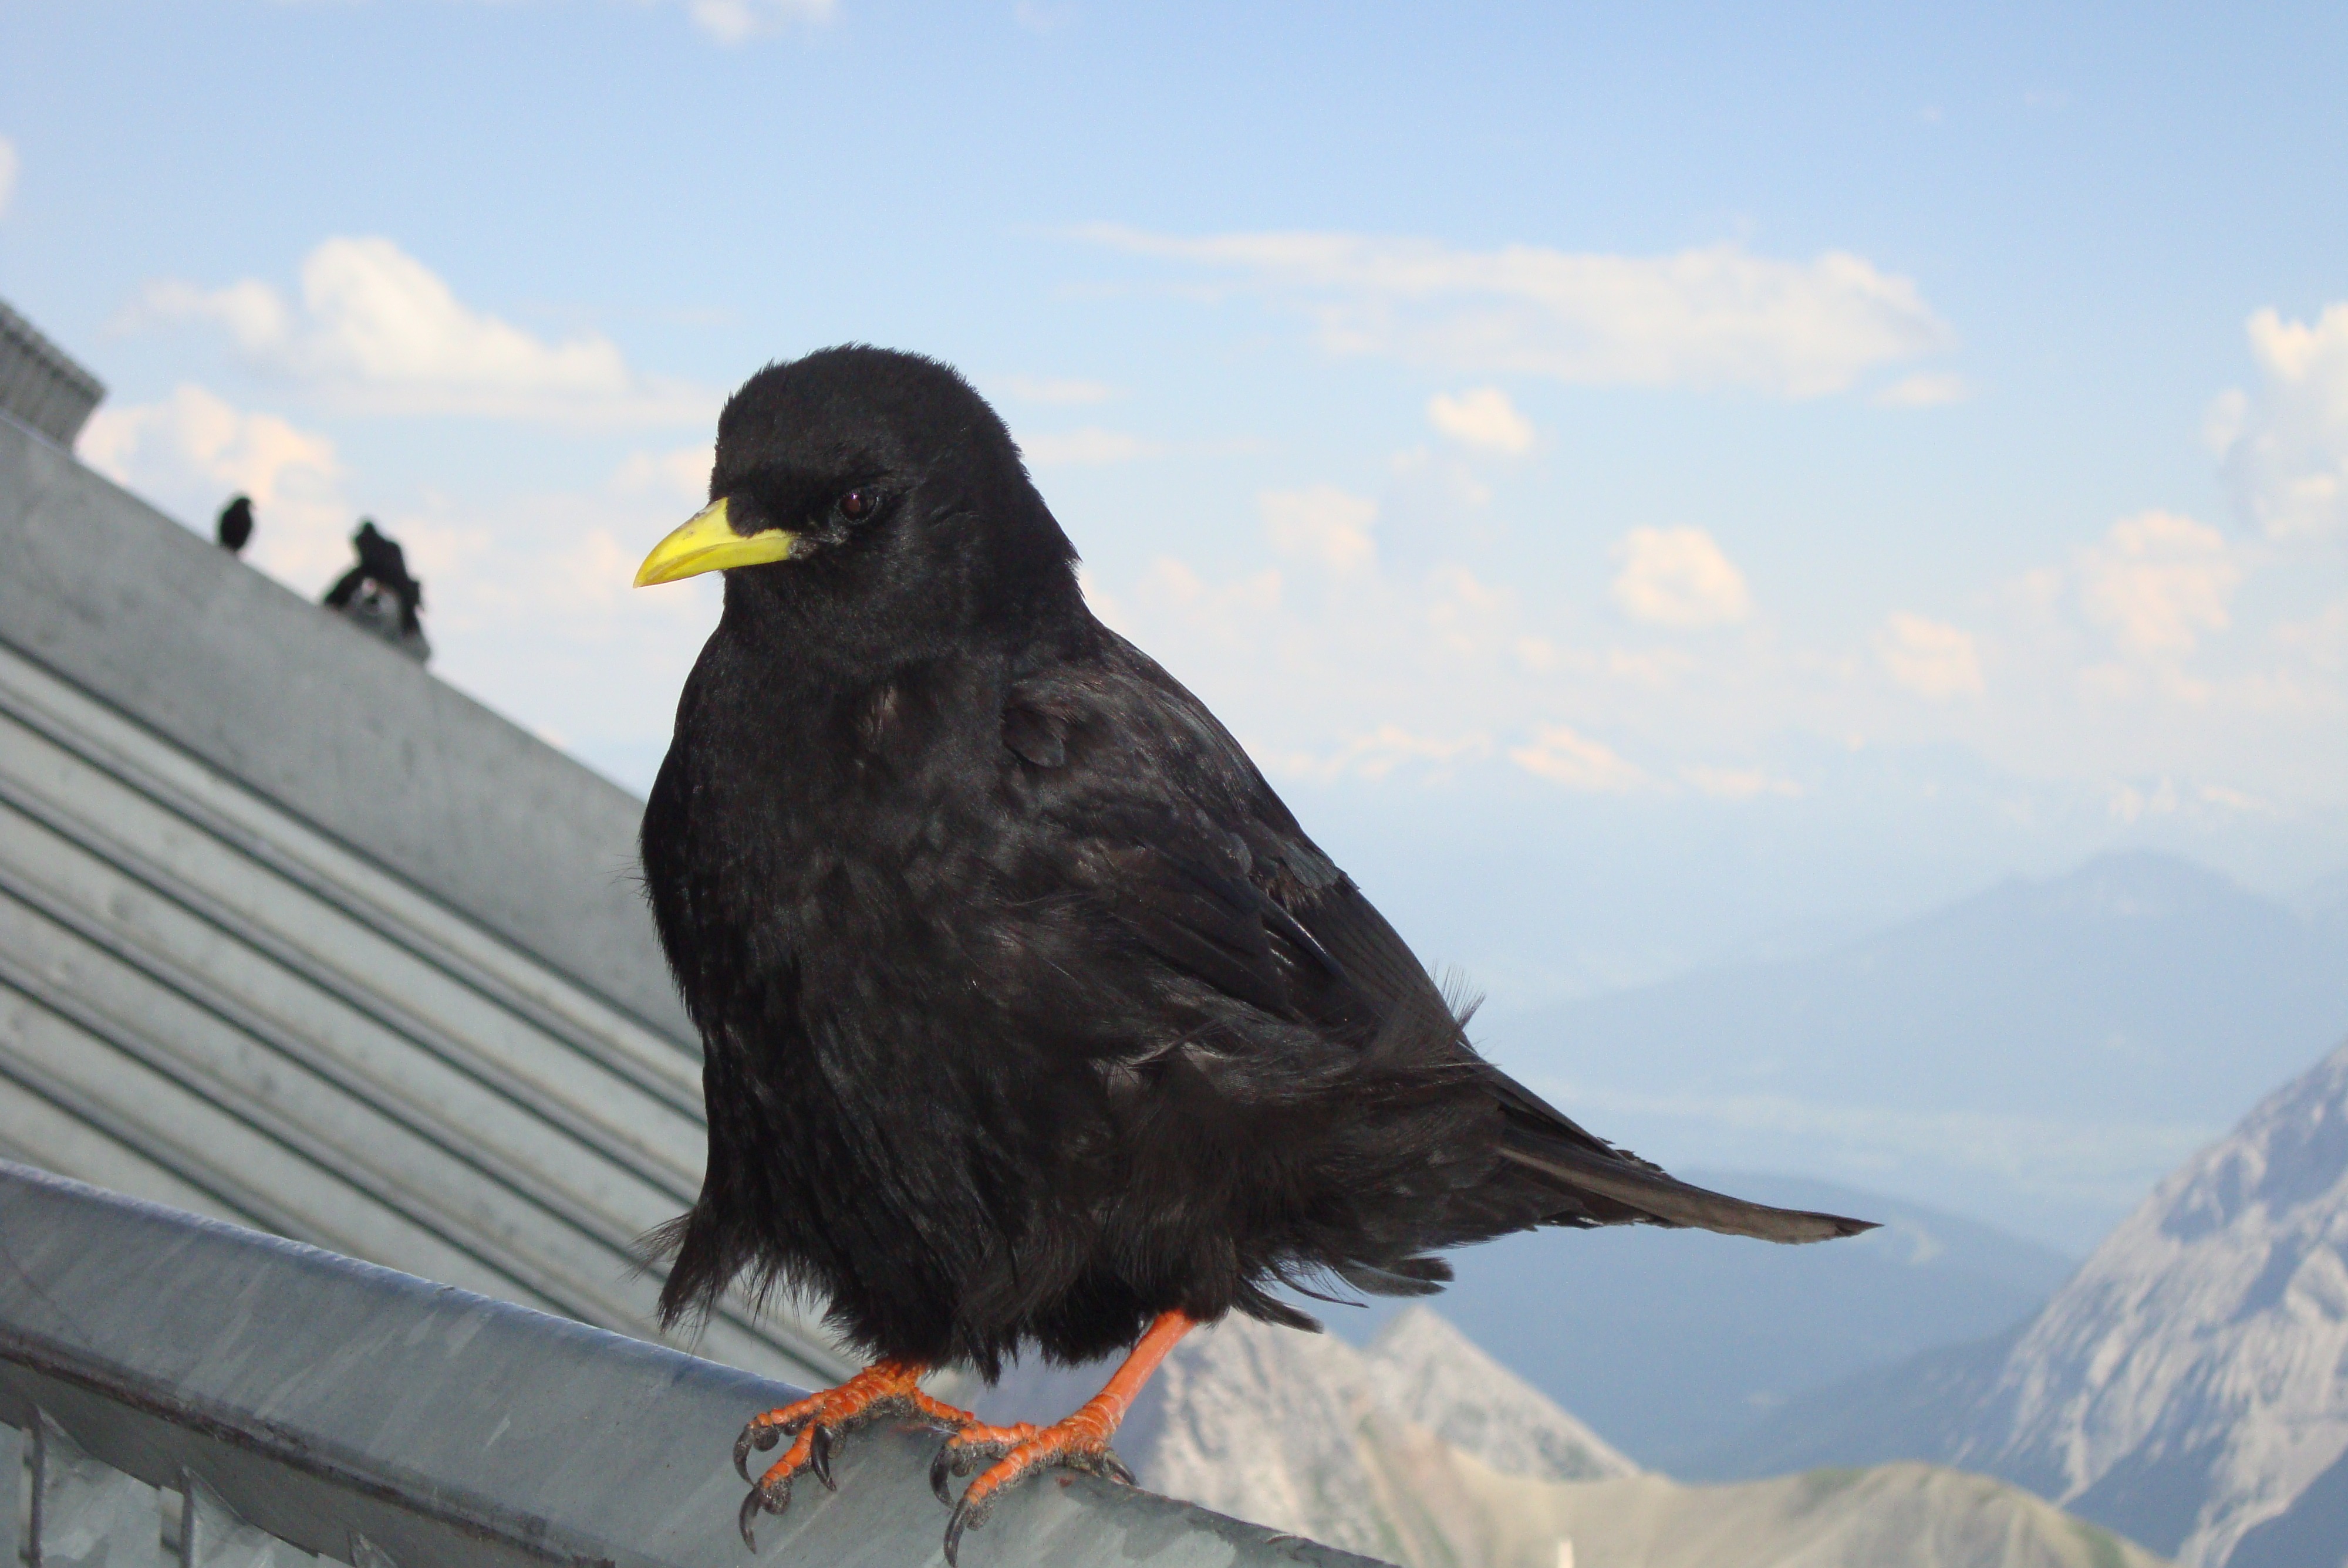
bird, wing, beak, eagle, black, fauna, crow, rook, vertebrate, raven, blackbird, jackdaw, mountain bird, perching bird, mountain jackdaw